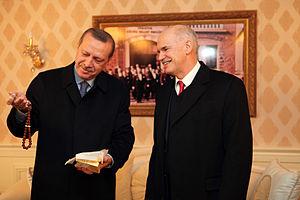
Recep Tayyip Erdoğan, né le 26 février 1954 à Beyoğlu, est un homme d'État turc. Il est cofondateur du Parti de la justice et du développement, Premier ministre de 2003 à 2014 et président de la République de Turquie depuis 2014.